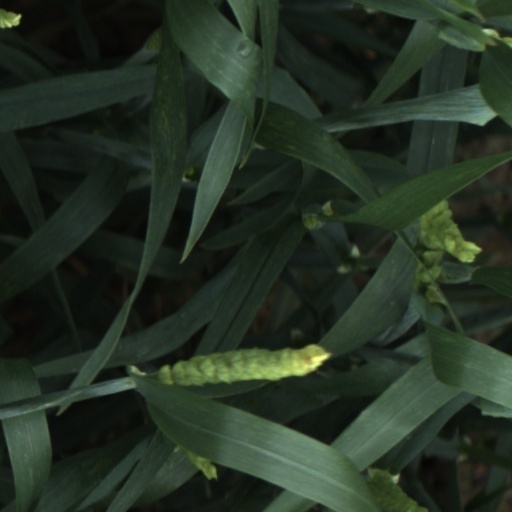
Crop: wheat